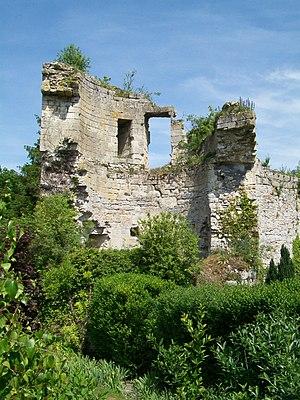
La tour d'angle sud-ouest de l'ancien château-fort.
Le château de Thiers-sur-Thève est un château ruiné français situé à Thiers-sur-Thève, dans le département de l'Oise et en région Hauts-de-France. Les restes du château ont été classés assez tôt au titre des monuments historiques par liste de 1862. Avec son enceinte flanquée de tours cylindriques, le château reprend la conception classique du XIIIᵉ siècle, mais sa grande salle d'apparat avec une façade percée de grandes fenêtres tournées vers l'extérieur est tout à fait exceptionnelle, et n'a pas son pareil en Île-de-France. La fonction militaire recule ici devant les exigences de confort et de représentation : il s'agit du relais de chasse des évêques de Beauvais. Ruiné depuis 1358 et démantelé vers 1431, le château édifié après le milieu du XIIIᵉ siècle n'a servi de château seigneurial que pendant moins d'une génération jusqu'en 1276, et globalement, le château n'a connu qu'une vie assez courte. Ses restes ont accueilli une exploitation forestière et agricole pendant des siècles, et abritent aujourd'hui plusieurs maisons d'habitation.